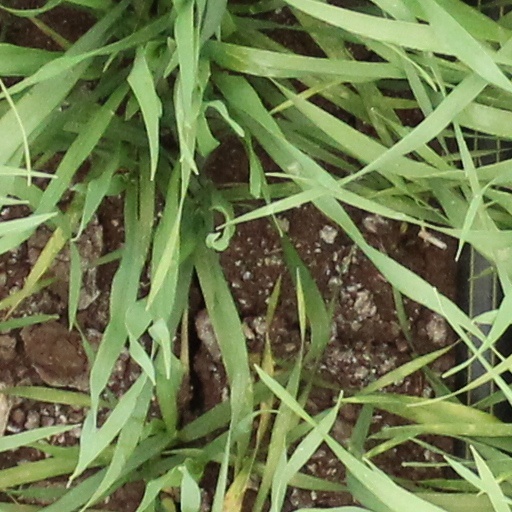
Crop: wheat